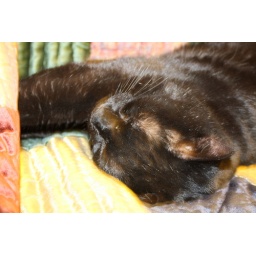
black cat tucked in velvet